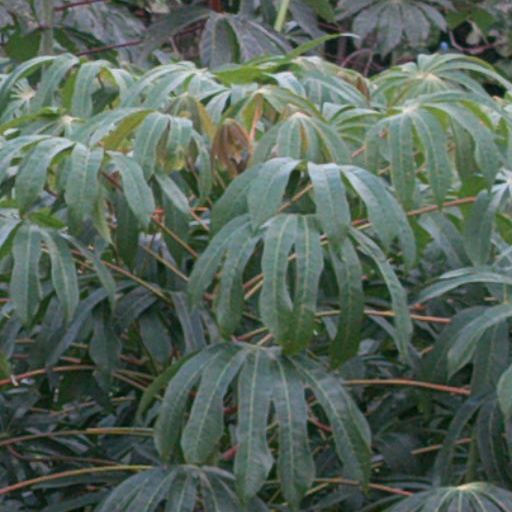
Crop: cassava